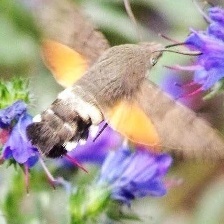
Species: HUMMING BIRD HAWK MOTH